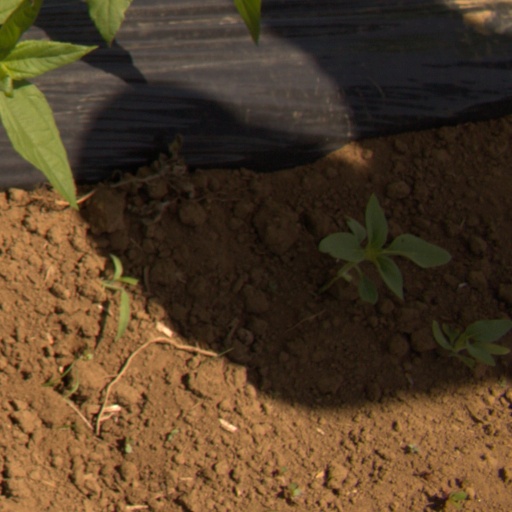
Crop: Jerusalem artichoke